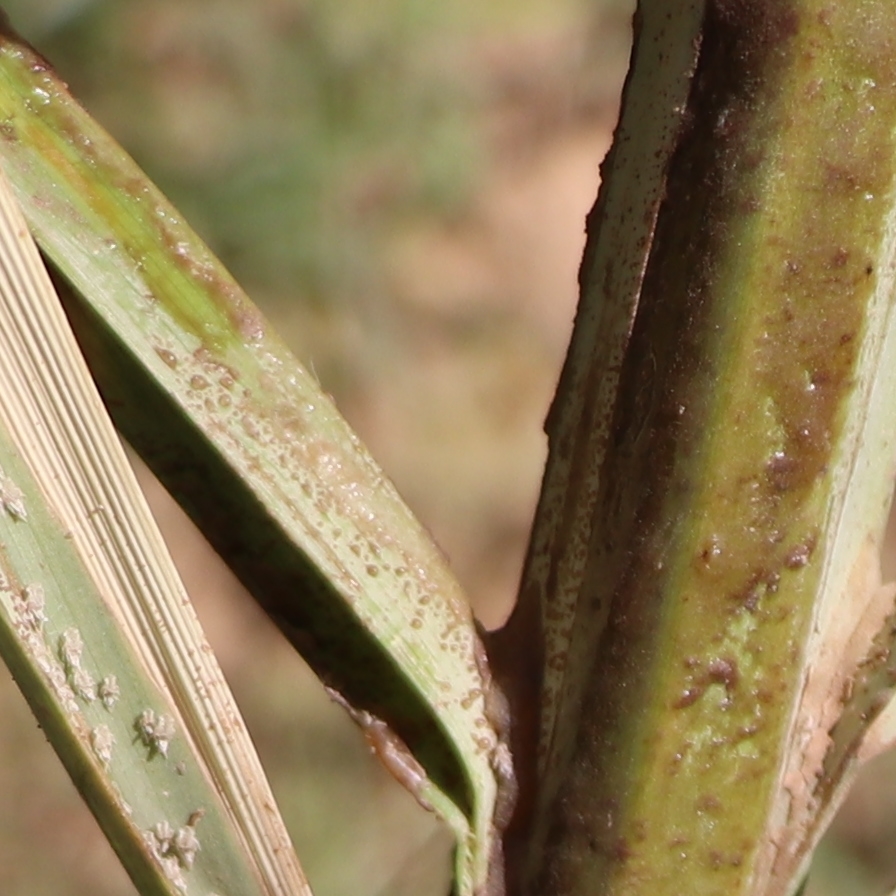
Label: Dubas